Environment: real
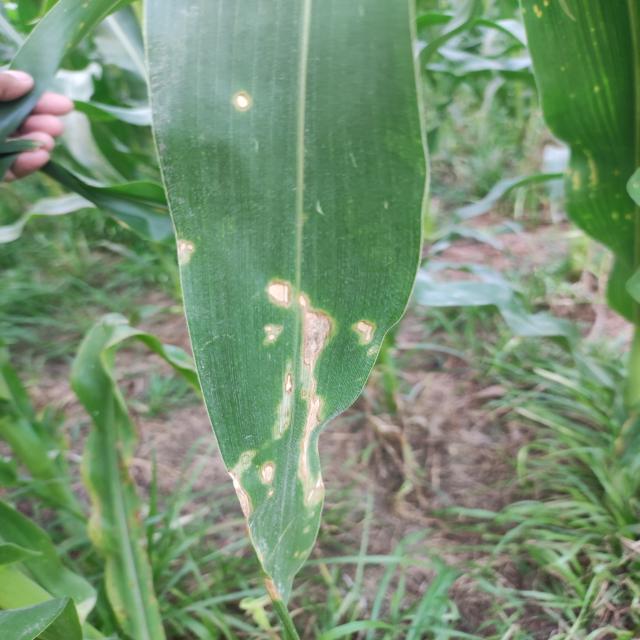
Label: northern_corn_leaf_blight